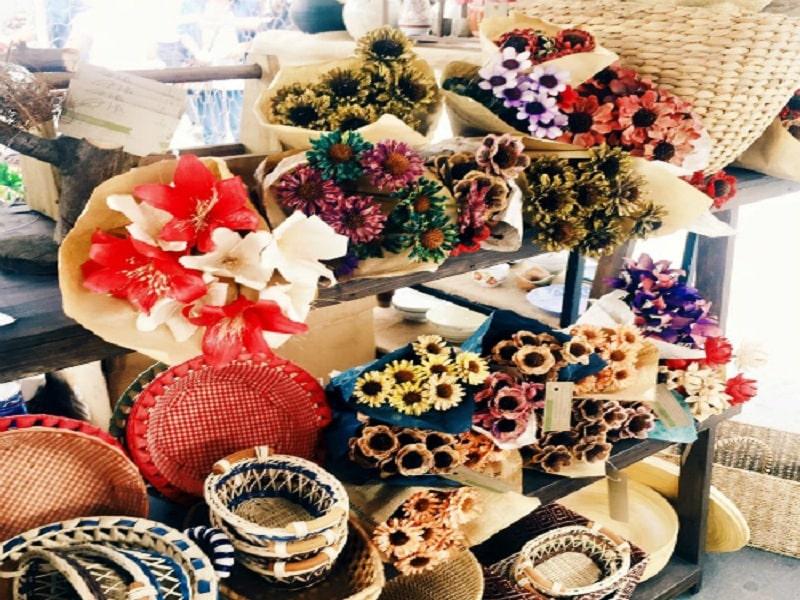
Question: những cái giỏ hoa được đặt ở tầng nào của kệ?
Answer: được đặt ở tầng một và tầng hai